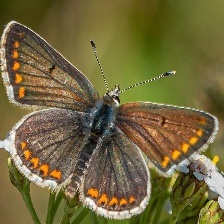
Species: BROWN ARGUS
Butterfly family (ImageNet category): lycaenid_butterfly